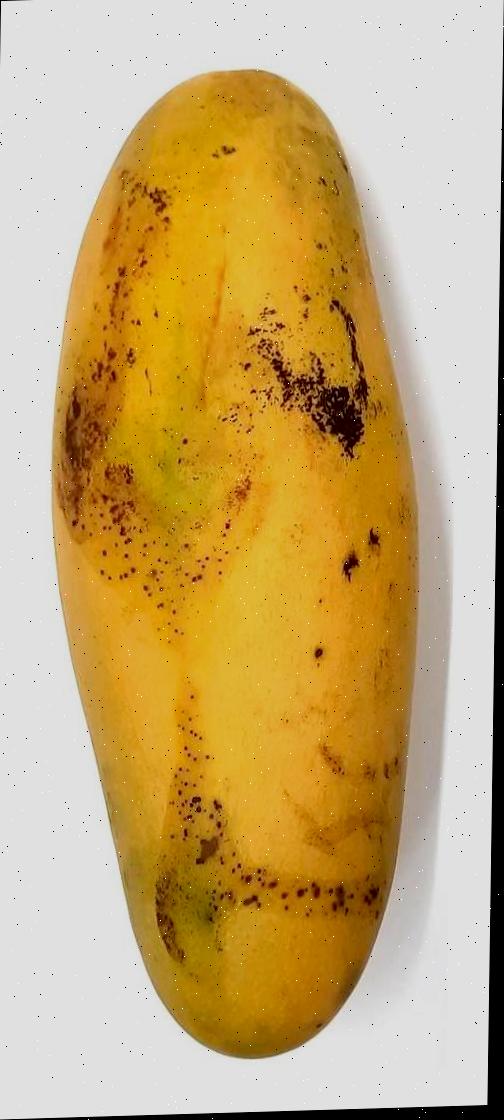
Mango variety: Banana Mango